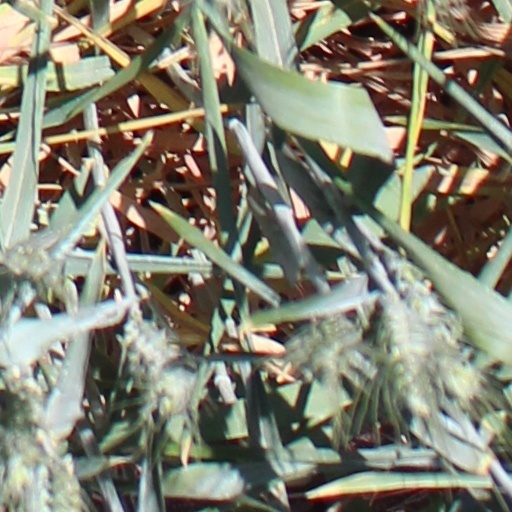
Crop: wheat